Harlow Town railway station

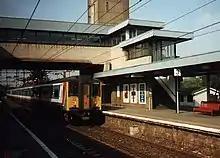
A Network SouthEast Class 317 at Harlow Town in the mid-1990s

Between March 1959 and July 1960 the station was rebuilt to serve the post-war new town of Harlow, to designs by Paul Hamilton with John Bicknell and Ian Fraser of the British Railways (Eastern Region) architects department (chief architect: H. H. Powell). Described by Pevsner as "low, crisp and entirely ungimmicky", its architectural quality was recognised in 1996 when it was made a Grade II listed building. The listing entry states "the Eastern Region Architect's Department was the most creative branch of British Railways, designing a number of powerful modern stations in conjunction with the Region's electrification. The new station for Harlow New Town was the flagship of this achievement. It is a building with powerful spatial qualities, of especial interest particularly for its architectural design".